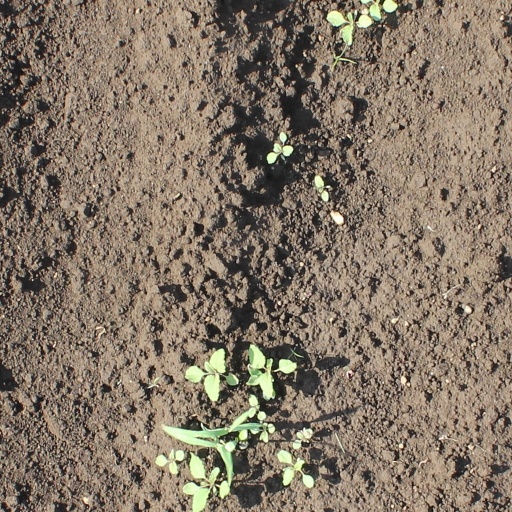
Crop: soybean